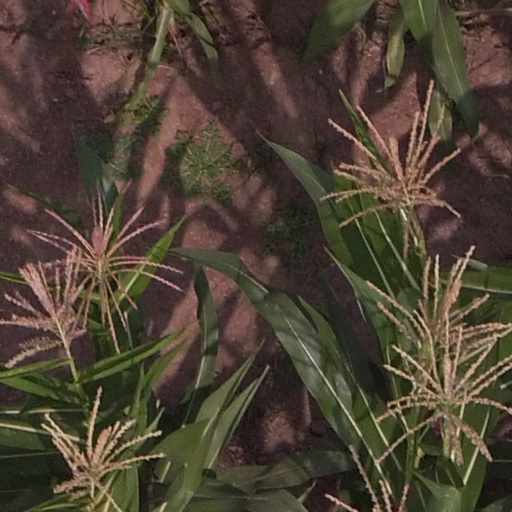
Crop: maize; corn